Panathinaikos A.O.

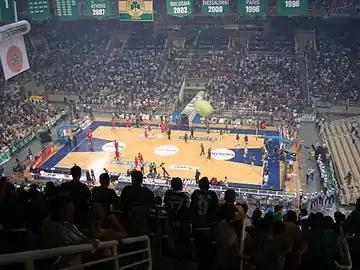
Olympic Indoor Hall during a Panathinaikos B.C. game.

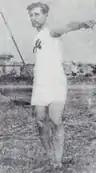
Michalis Papazoglou, a member of the Greek Resistance

Another successful period for the volleyball team was the seasons 1994–95 and 1995–96 when Panathinaikos won two Greek Championships in a row with Stelios Prosalikas as head coach and Andreopoulos, Triantafyllidis, Filippov, Spanos, Chatziantoniou, Ouzounov, A. Kovatsev, S. Kovatsev, Karamaroudis and Tonev as players.